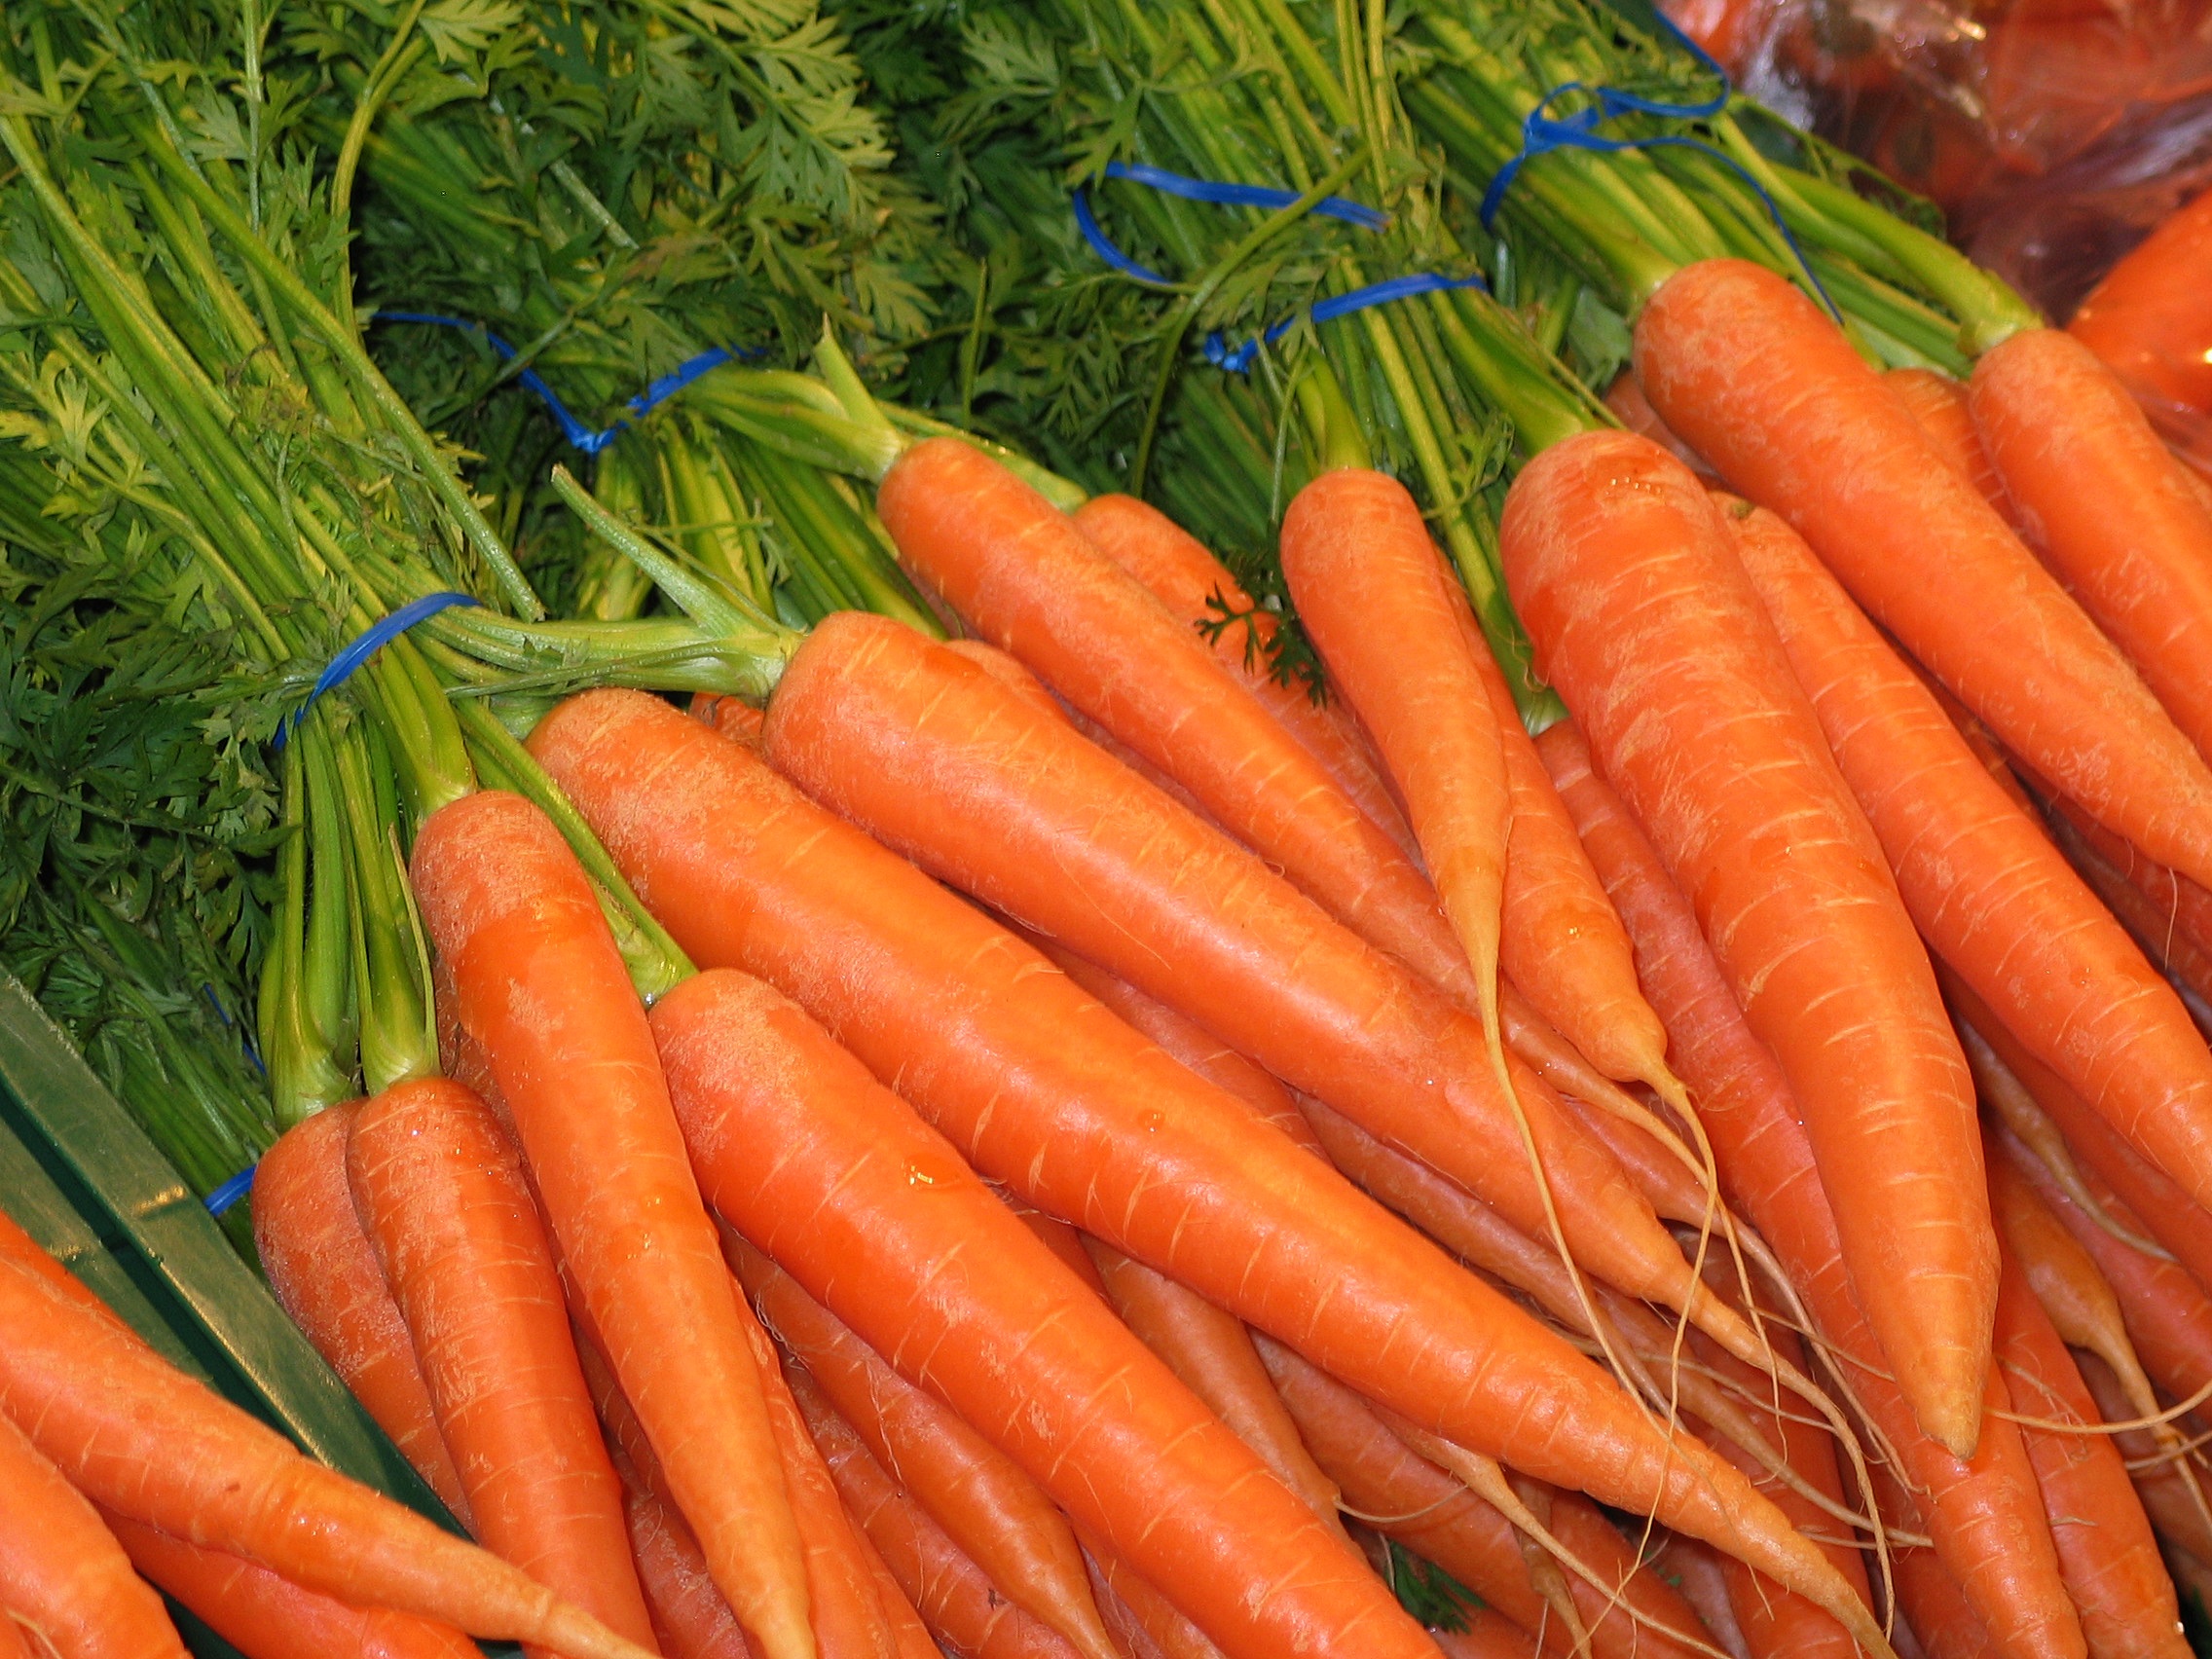
nature, food, harvest, produce, vegetable, healthy, eat, carrot, cook, root, nutrition, vegetables, vegetarian, vitamins, frisch, parsley, carrots, federal government, federal carrots, soup greens